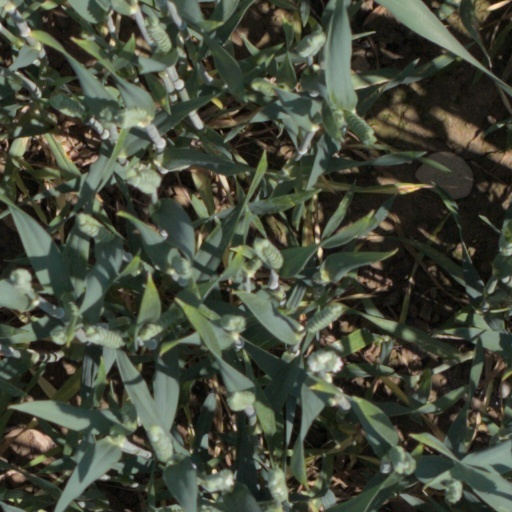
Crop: wheat